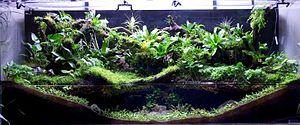
Un paludarium est un espace fermé rempli d'eau et possédant une partie émergée. Un paludarium se présente comme un aquarium mais l'eau n'en occupe pas tout l'espace. Il sert à garder des espèces aquatiques, terrestres et amphibies dans le même milieu. Un paludarium permet de reconstituer des biotopes et des écosystèmes plus complets et surtout plus hétérogènes par rapport à un aquarium.
L’aquascaping est une forme d'art dans l'aquariophilie qui consiste à organiser et moduler les différents éléments du décor d'un aquarium